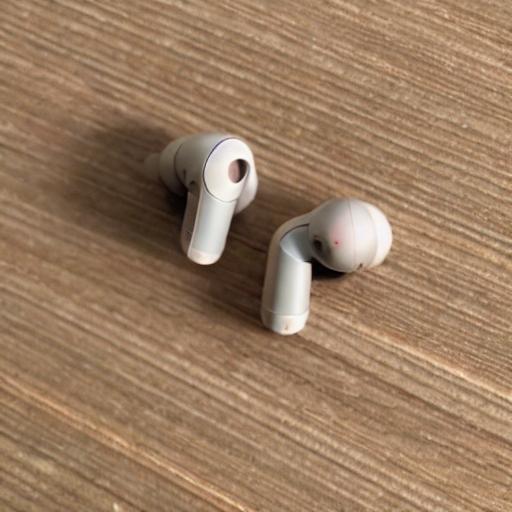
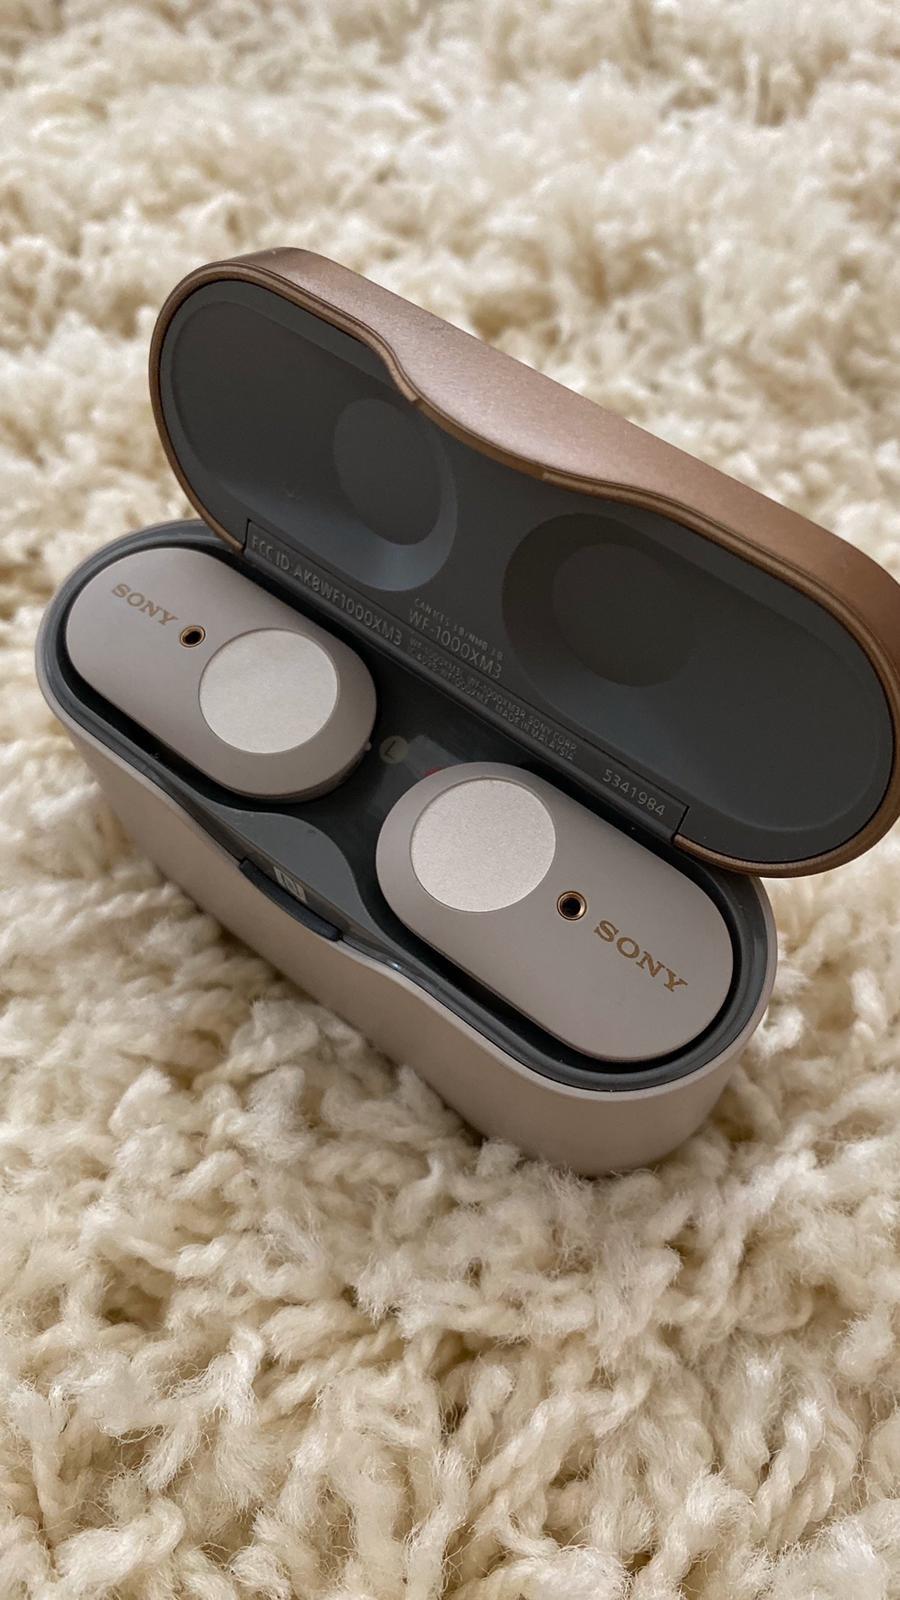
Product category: earbuds
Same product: no